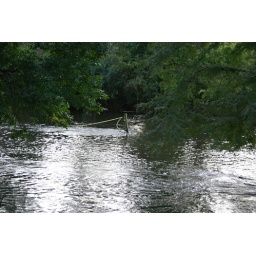
Notice the volley ball net dragging from the post. The second post was uprooted by the water and is dragging in the current.